Tigray war

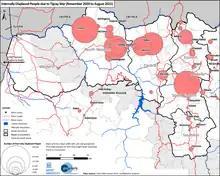
Distribution of internally displaced persons in Tigray (August 2021)

By the end of November 2020, around 44,000 Ethiopian refugees fled to Sudan, with the number rising to over 60,000 by early 2021. Humanitarian concerns intensified as refugee camps in Sudan, such as Um Rakuba and Tunaydbah, faced increasing shortages in food, shelter and other essential services.